DVD

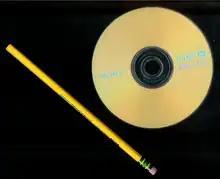
Size comparison: a 12 cm DVD+RW and a 19 cm pencil

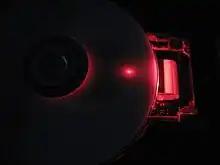
DVD-RW Drive operating (performing a burning (writing) operation) with its protective cover removed

HP initially developed recordable DVD media from the need to store data for backup and transport. DVD recordables are now also used for consumer audio and video recording. Three formats were developed: DVD-R/RW, DVD+R/RW (plus), and DVD-RAM. DVD-R is available in two formats, General (650 nm) and Authoring (635 nm), where Authoring discs may be recorded with CSS encrypted video content but General discs may not.